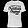
Label: T - shirt / top